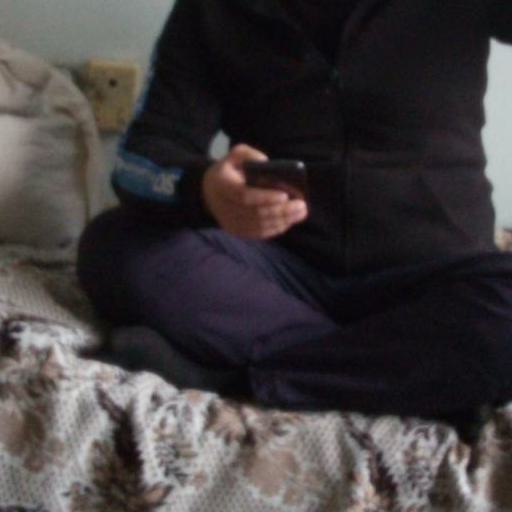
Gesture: no_gesture